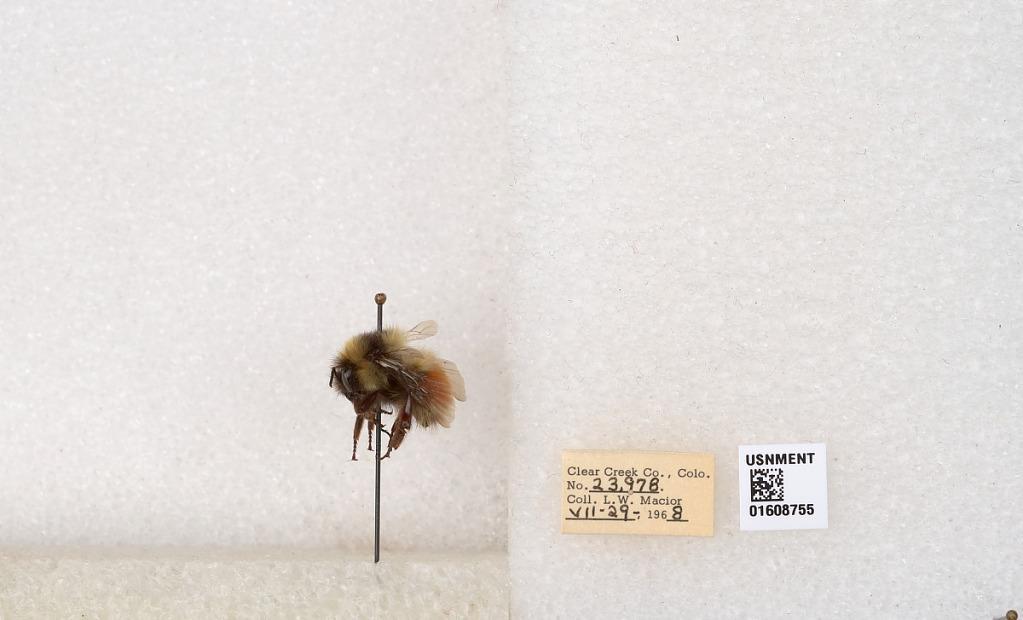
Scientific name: Bombus (Pyrobombus) sylvicola Kirby
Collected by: L. Macior
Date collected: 1968-7-29
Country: United States
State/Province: Colorado
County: Clear Creek
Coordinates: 39.6891, -105.644